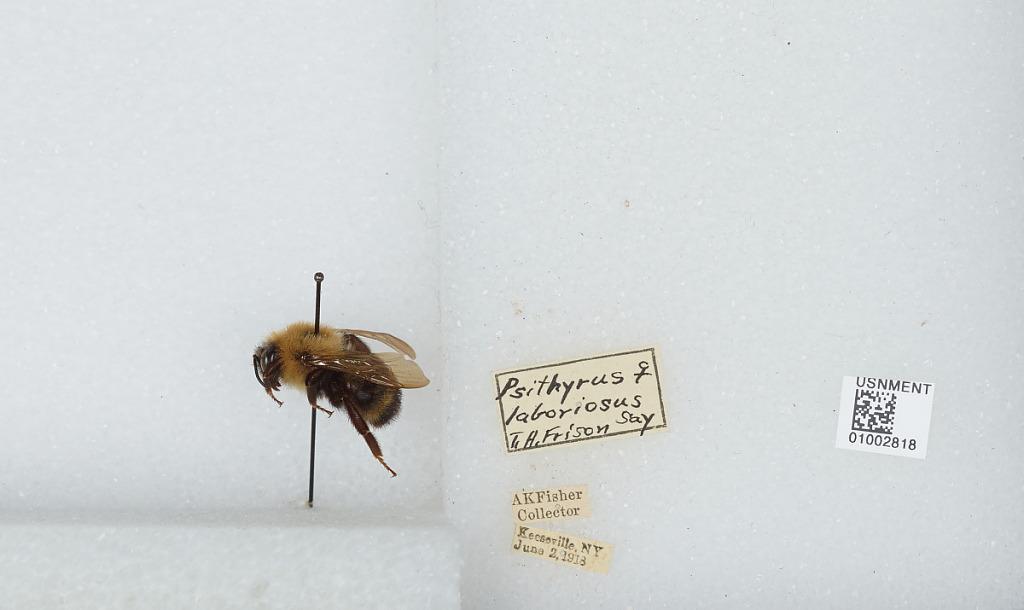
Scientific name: Bombus (Psithyrus) citrinus (Smith)
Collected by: A. Fisher
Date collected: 1918-6-2
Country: United States
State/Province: New York
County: Essex
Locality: Keeseville
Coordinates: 44.5, -73.48